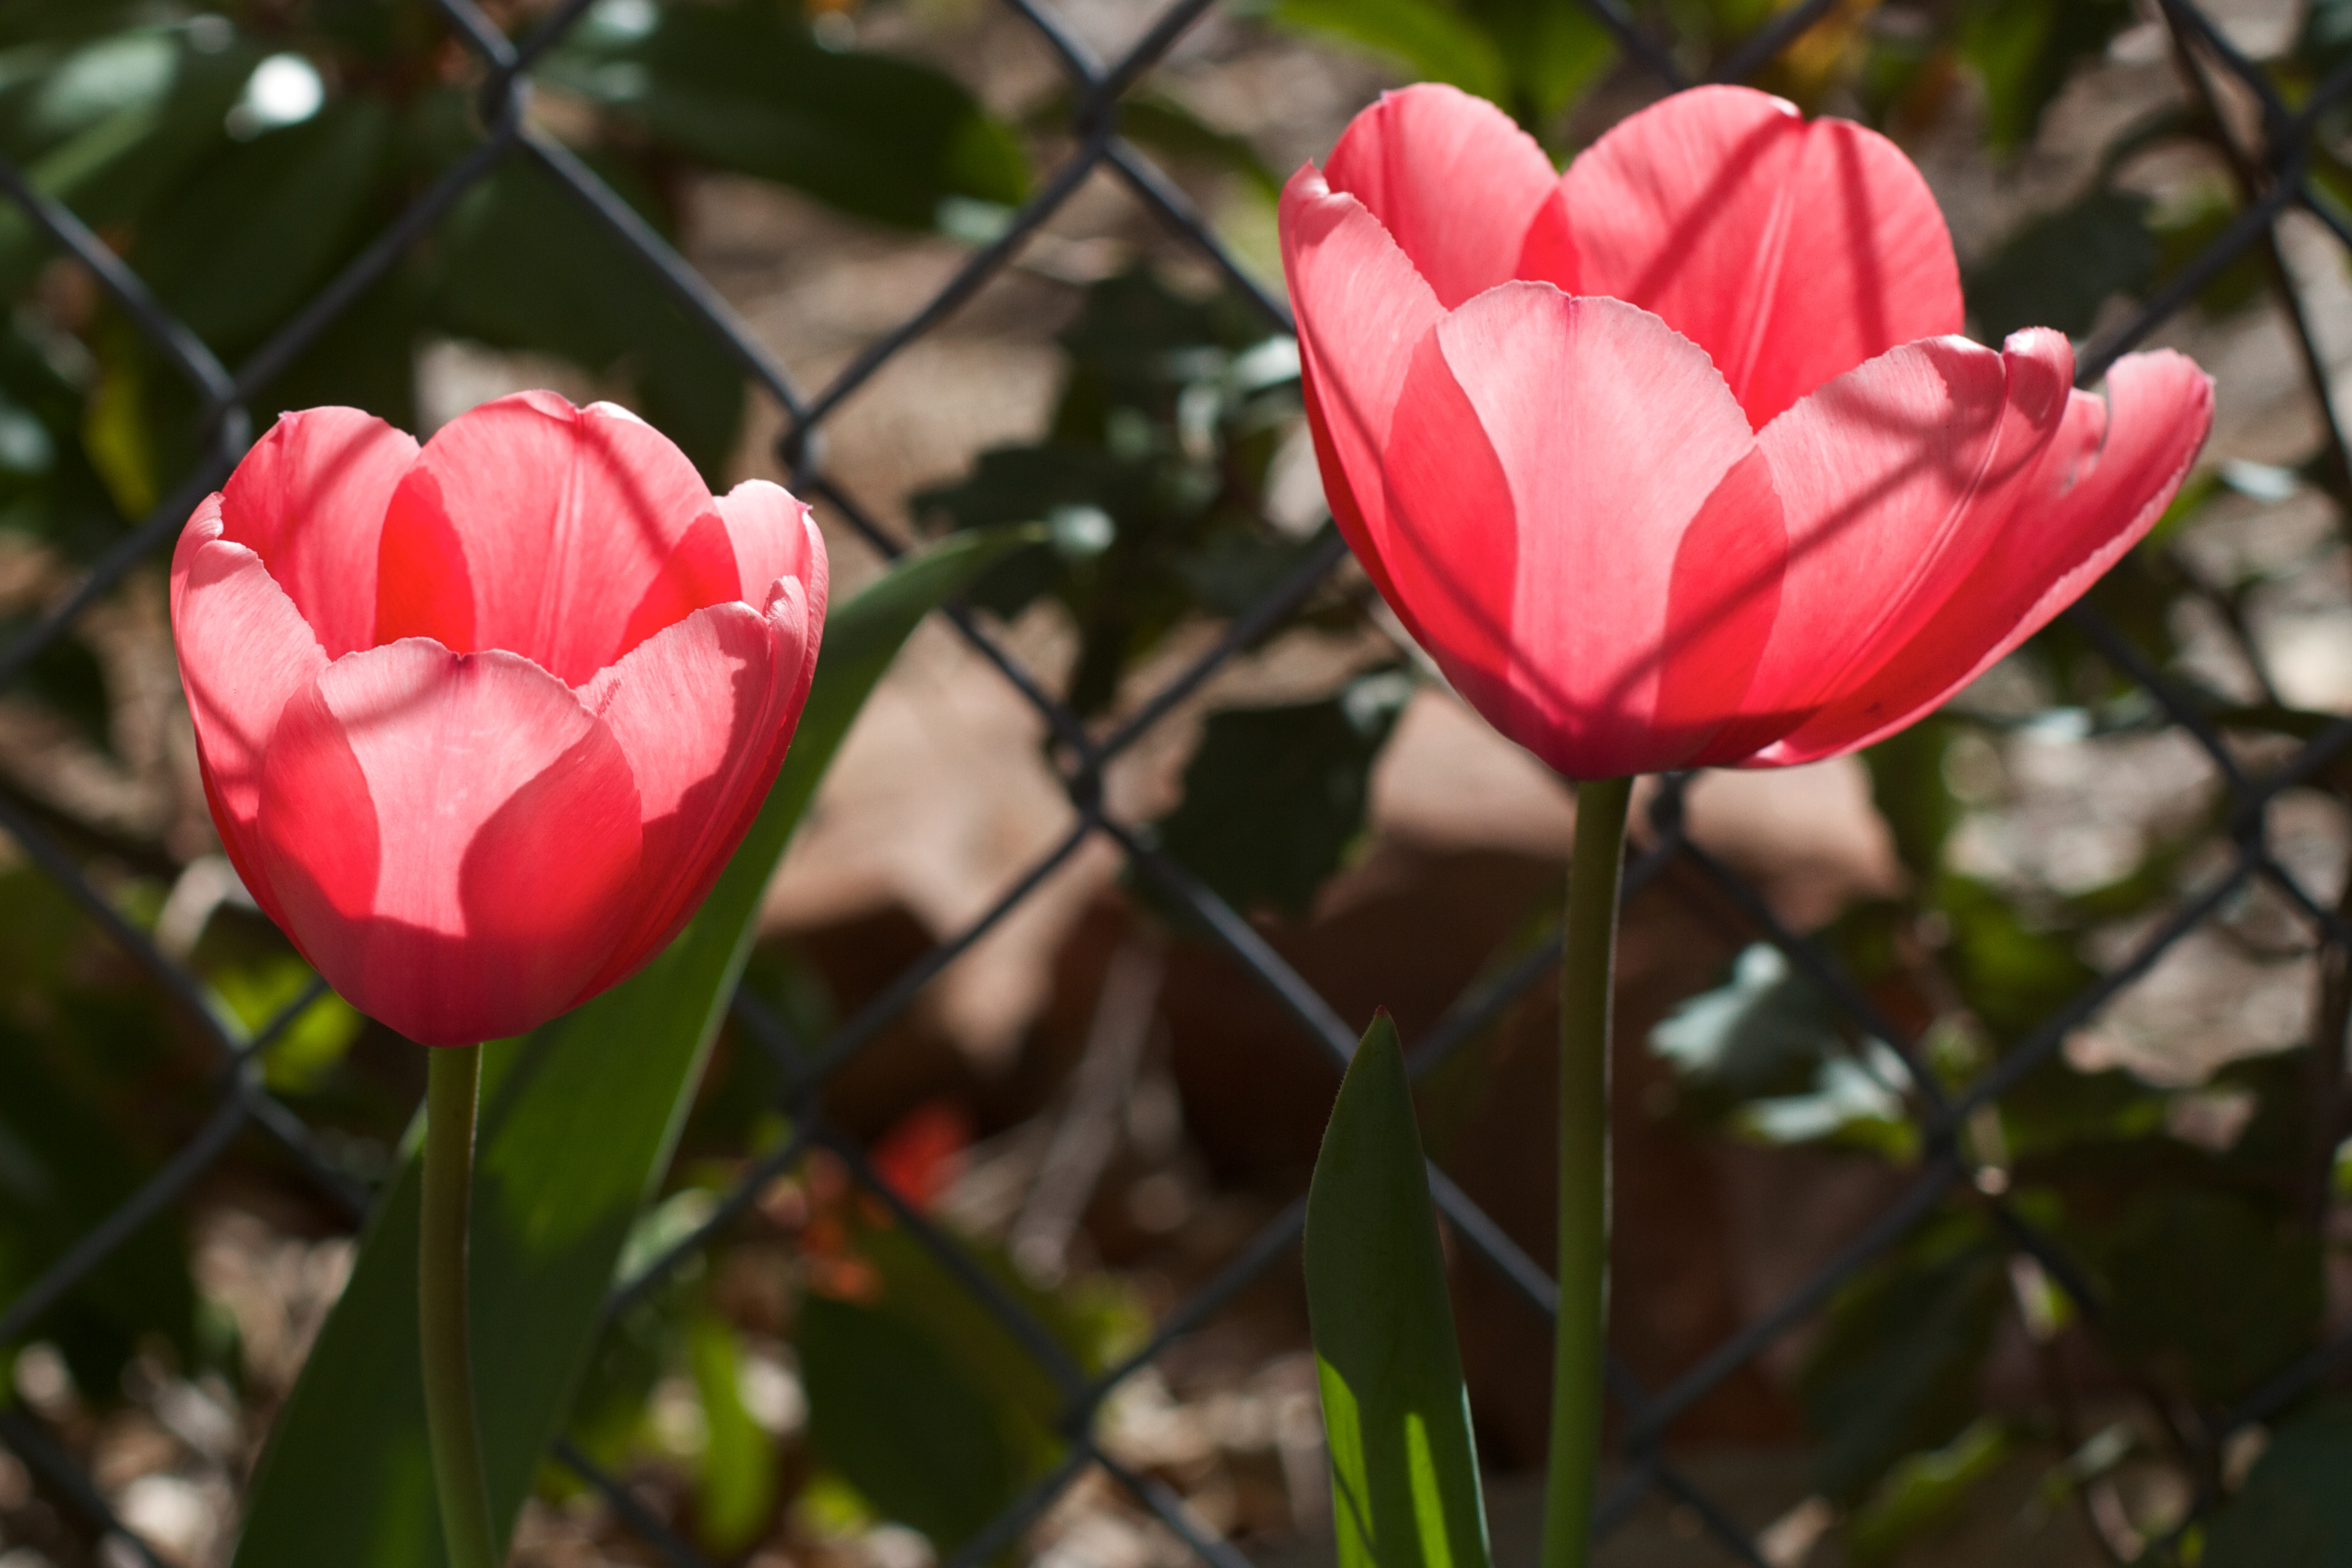
blossom, plant, flower, petal, tulip, botany, flora, flowering plant, land plant